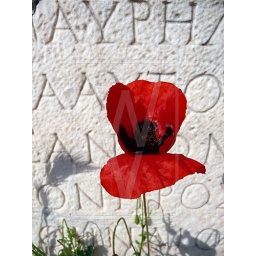
A red flower opposing the carved writing of the Greek Dionysos theatre ruin in the Acropolis complex.